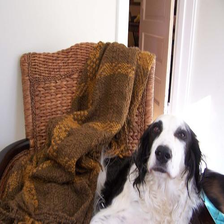
Species: dog
Breed: english setter